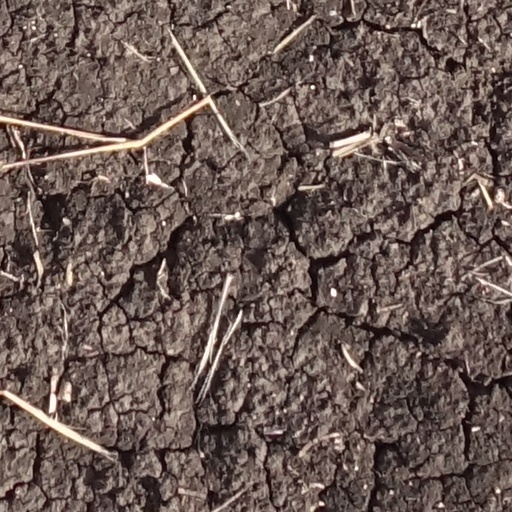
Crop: sorghum